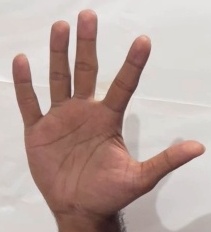
ASL sign: 5